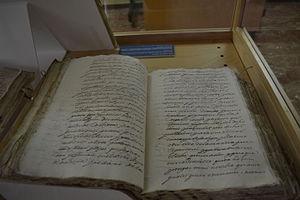
Monòver ou Monóvar, dénomination officielle bilingue depuis le 21 janvier 1994, est une commune de la province d'Alicante, dans la Communauté valencienne, en Espagne. Elle est située dans la comarque du Vinalopó Mitjà et dans la zone à prédominance linguistique valencienne. Sa population s'élevait à 12 720 habitants en 2013.